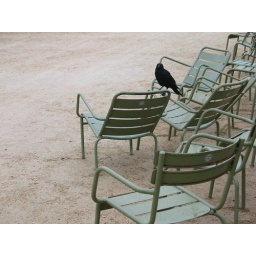
Black bird on chair in Luxembourg Garden, Paris